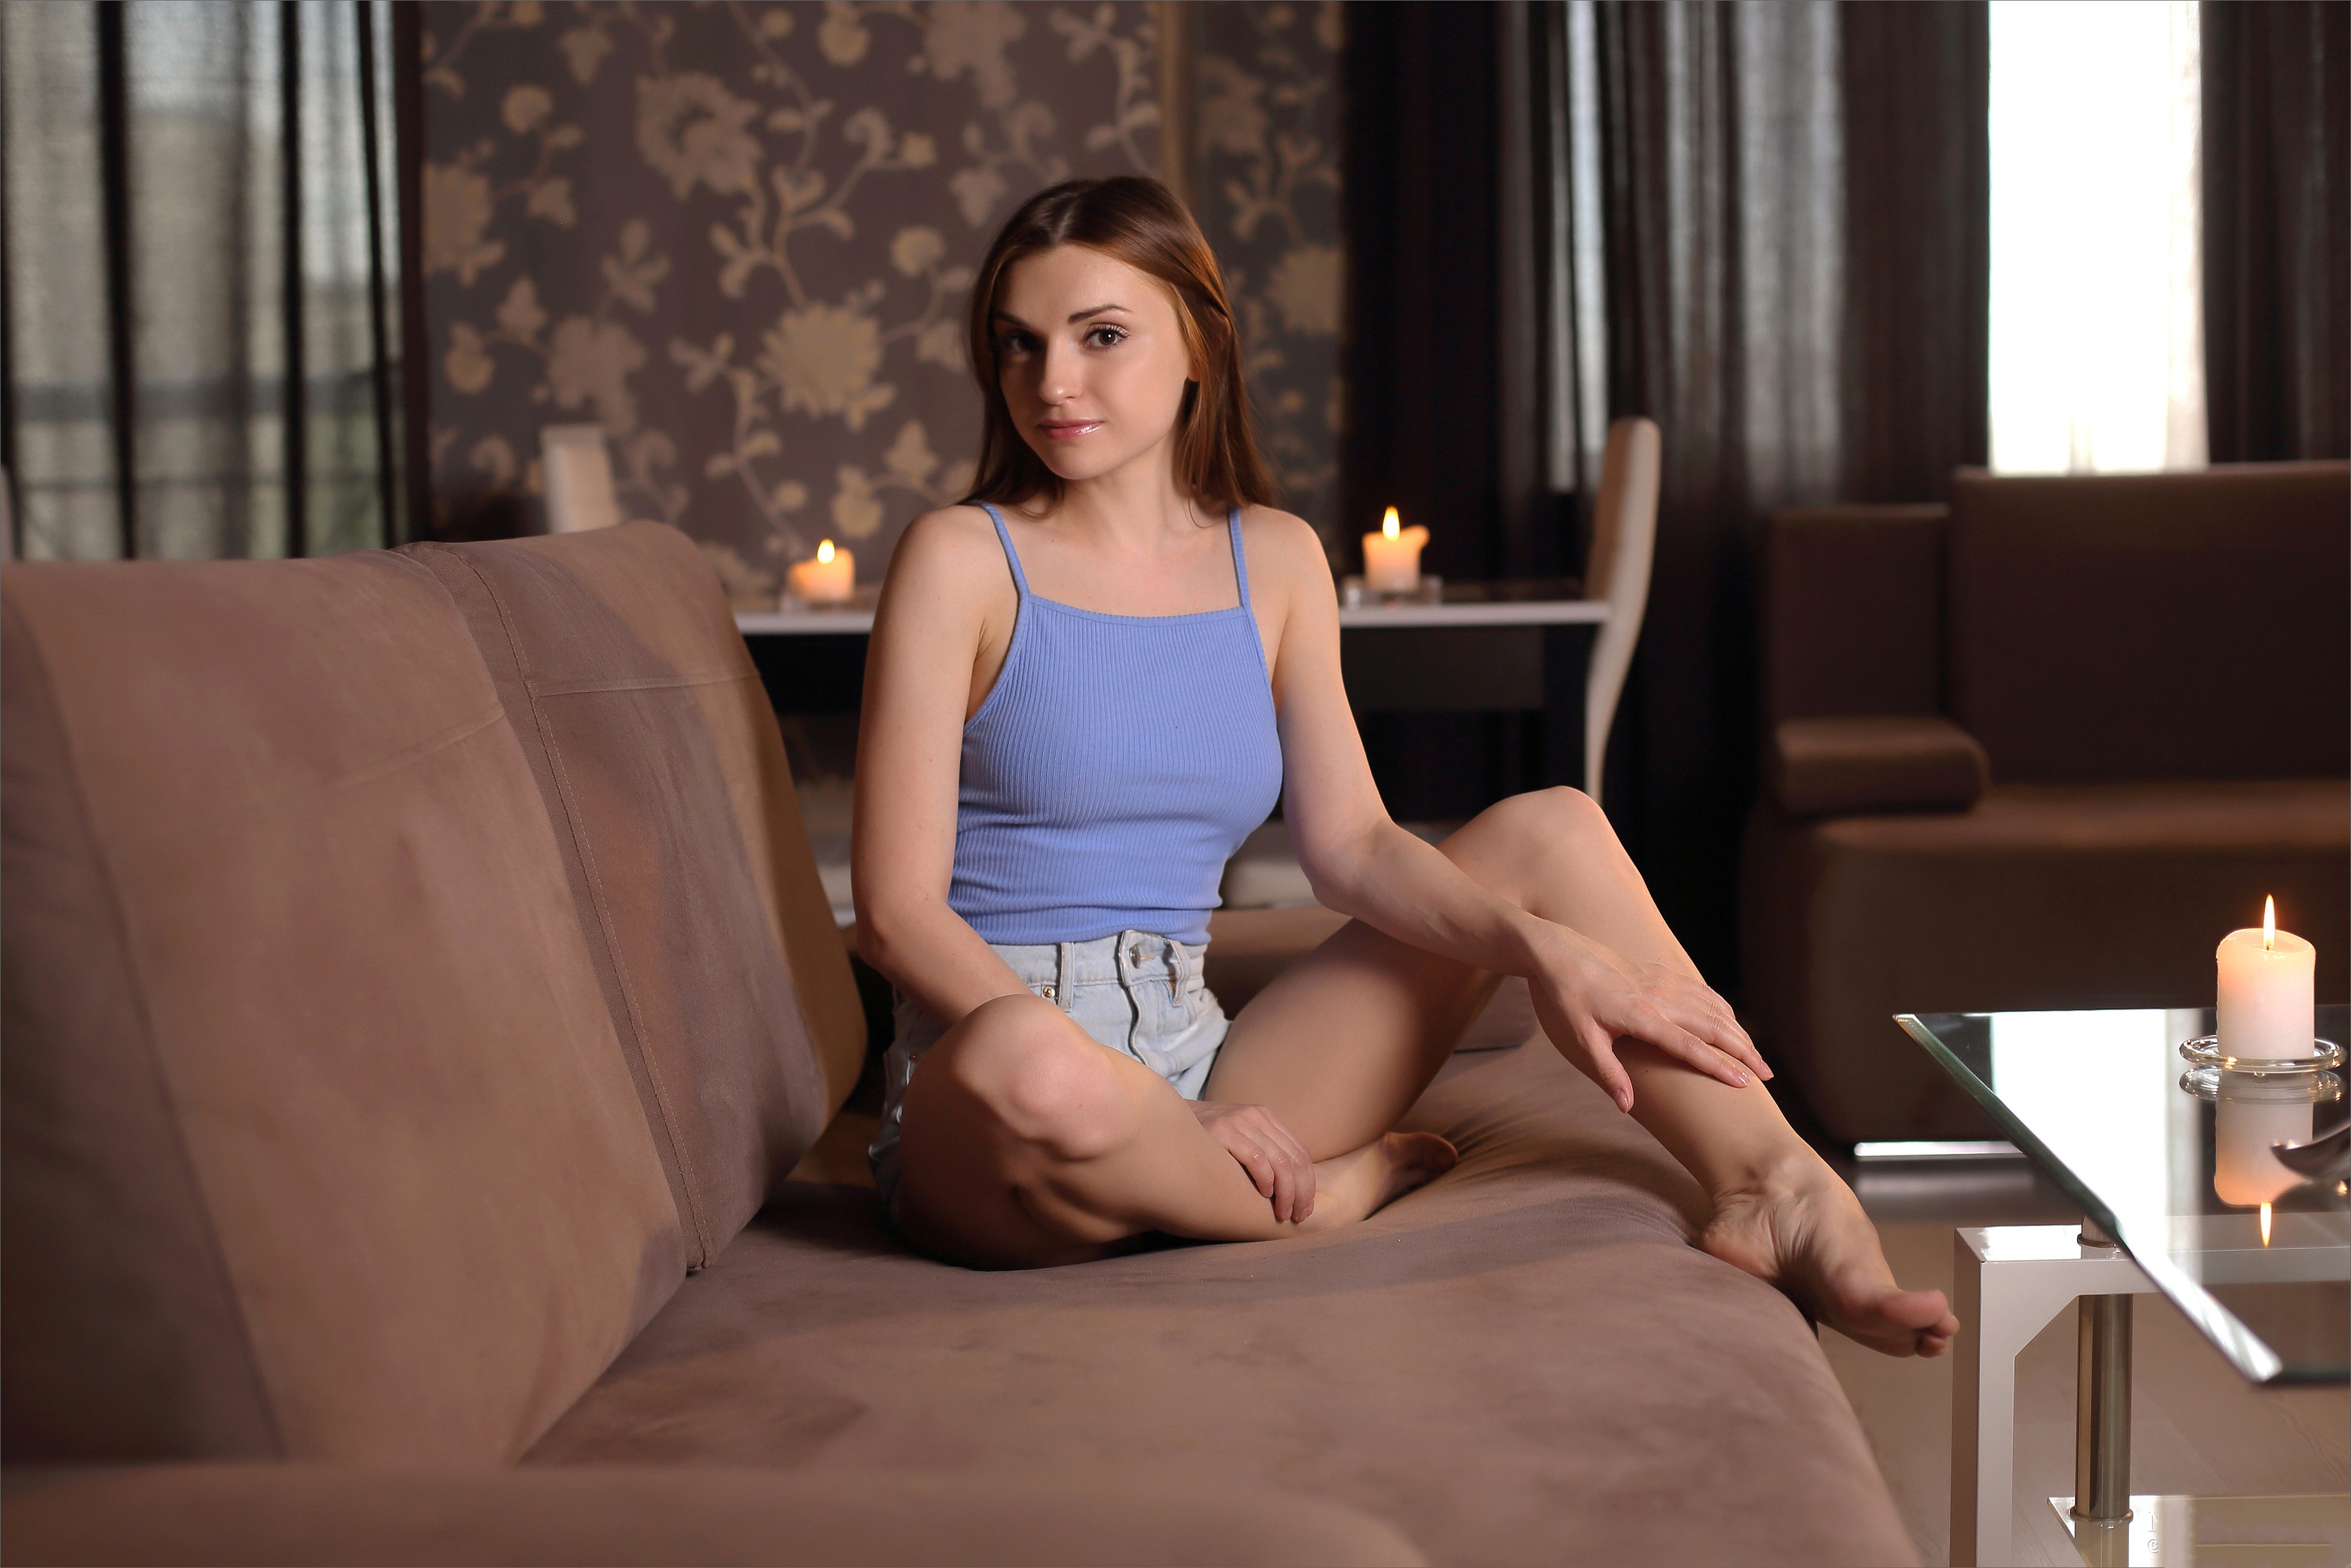
women, lady, model, person, photography, wallpaper, joint, shoulder, couch, comfort, shorts, fashion, lighting, textile, flash photography, thigh, knee, waist, interior design, studio couch, curtain, living room, trunk, abdomen, barefoot, black hair, leisure, lamp, human leg, fun, long hair, lingerie, sitting, foot, blond, flooring, brown hair, room, chest, undergarment, sportswear, throw pillow, art model, denim, vacation, fashion model, photo shoot, necklace